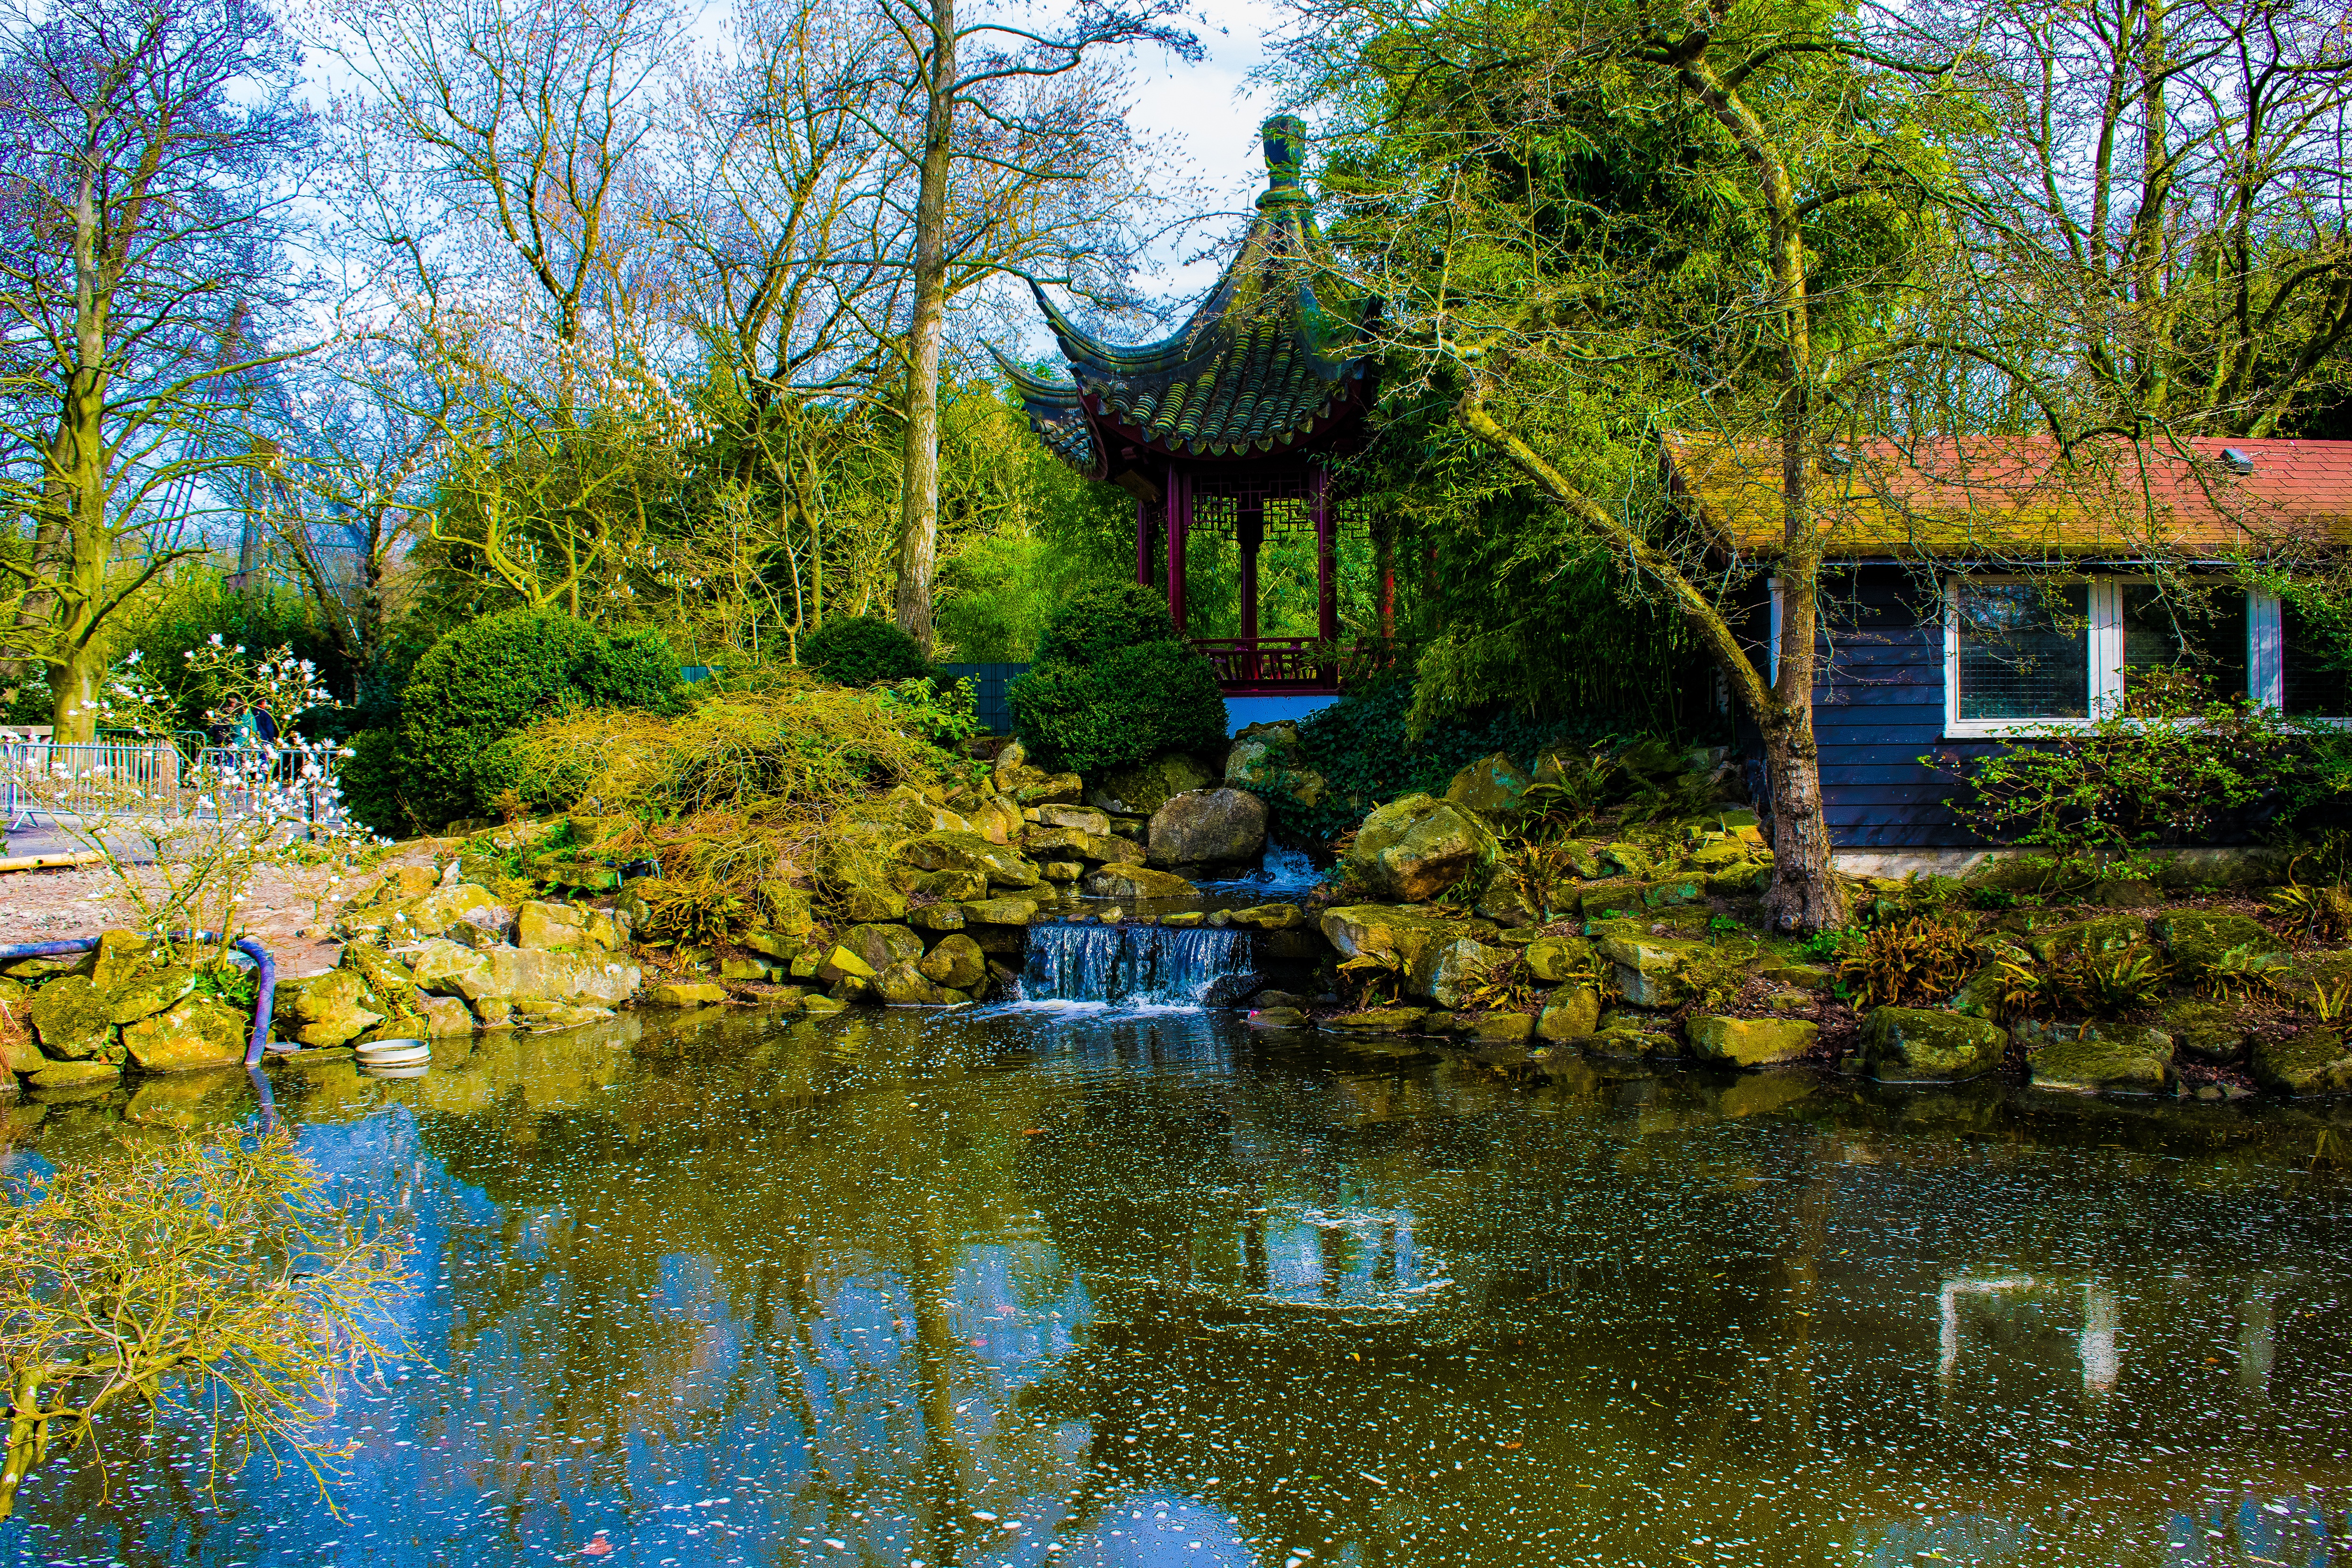
tree, water, nature, flower, river, pond, stream, zoo, chinese, reflection, autumn, park, backyard, asia, botany, garden, body of water, rotterdam, botanical garden, estate, woodland, fish pond